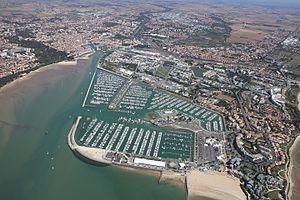
La Course Croisière EDHEC est une compétition sportive étudiante se déroulant chaque année autour du mois d'avril dans un port français de l'Atlantique. À l'origine une régate, d'autres sports sont proposés en 1994 et 2007 aux compétiteurs de la CCE, qui se tient en plusieurs manches sur une semaine. Lancée en 1969 par des élèves de l'EDHEC Business School, la compétition est désormais considérée comme le plus grand événement sportif étudiant d'Europe. Lors de la 51ᵉ édition, il y avait près de 3 200 étudiants issus de 165 écoles et 23 de pays différents.